Temporary capital of Lithuania

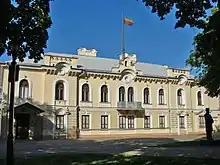
The Historical Presidential Palace in Kaunas

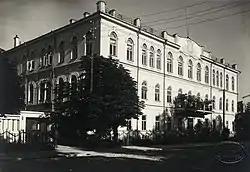
The Constituent Assembly Palace, where the Constituent Assembly and first three editions of Seimas gathered

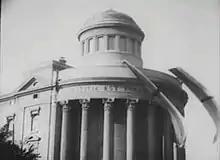
Palace of Justice and the Seimas, decorated with the Lithuanian tricolors in Kaunas

The temporary capital of Lithuania was the official designation of the city of Kaunas in Lithuania during the interwar period. It was in contrast to the declared capital in Vilnius, which was the capital of the Republic of Central Lithuania (1920-1922), and part of Poland from 1922 until 1939. Currently, the term "temporary capital", despite being factually out of date, is still frequently used as a nickname for Kaunas, the second largest city in Lithuania.